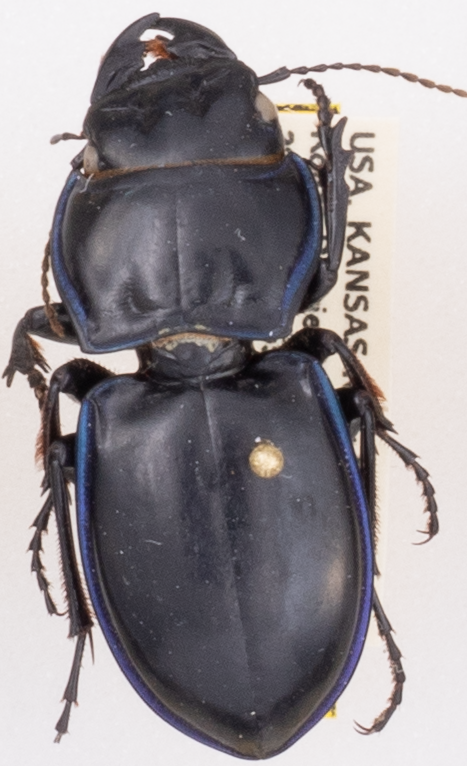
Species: Pasimachus elongatus
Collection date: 2019-08-28
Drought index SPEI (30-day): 2.09
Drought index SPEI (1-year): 1.69
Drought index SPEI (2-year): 0.8